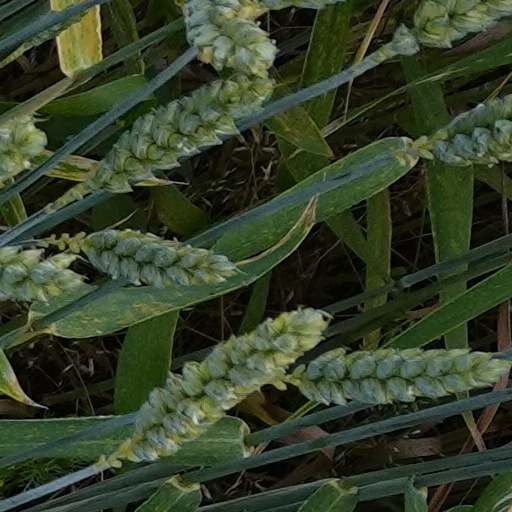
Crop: wheat